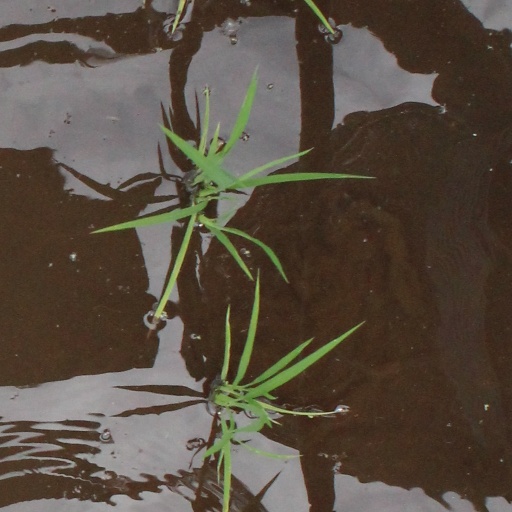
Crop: rice